New Zealand Labour Party

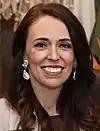
Jacinda Ardern, Labour Prime Minister from 2017 to 2023

After the , a minority coalition government of Labour and the Alliance took power, supported by the Green Party with Helen Clark becoming New Zealand's second female prime minister. This government, while undertaking a number of reforms, was not particularly radical when compared to previous Labour governments, and maintained a high level of popularity. The Alliance, however, fell in popularity and split internally. Clark cited the Alliance split as one of the reasons for calling the several months early; Labour won comfortably.